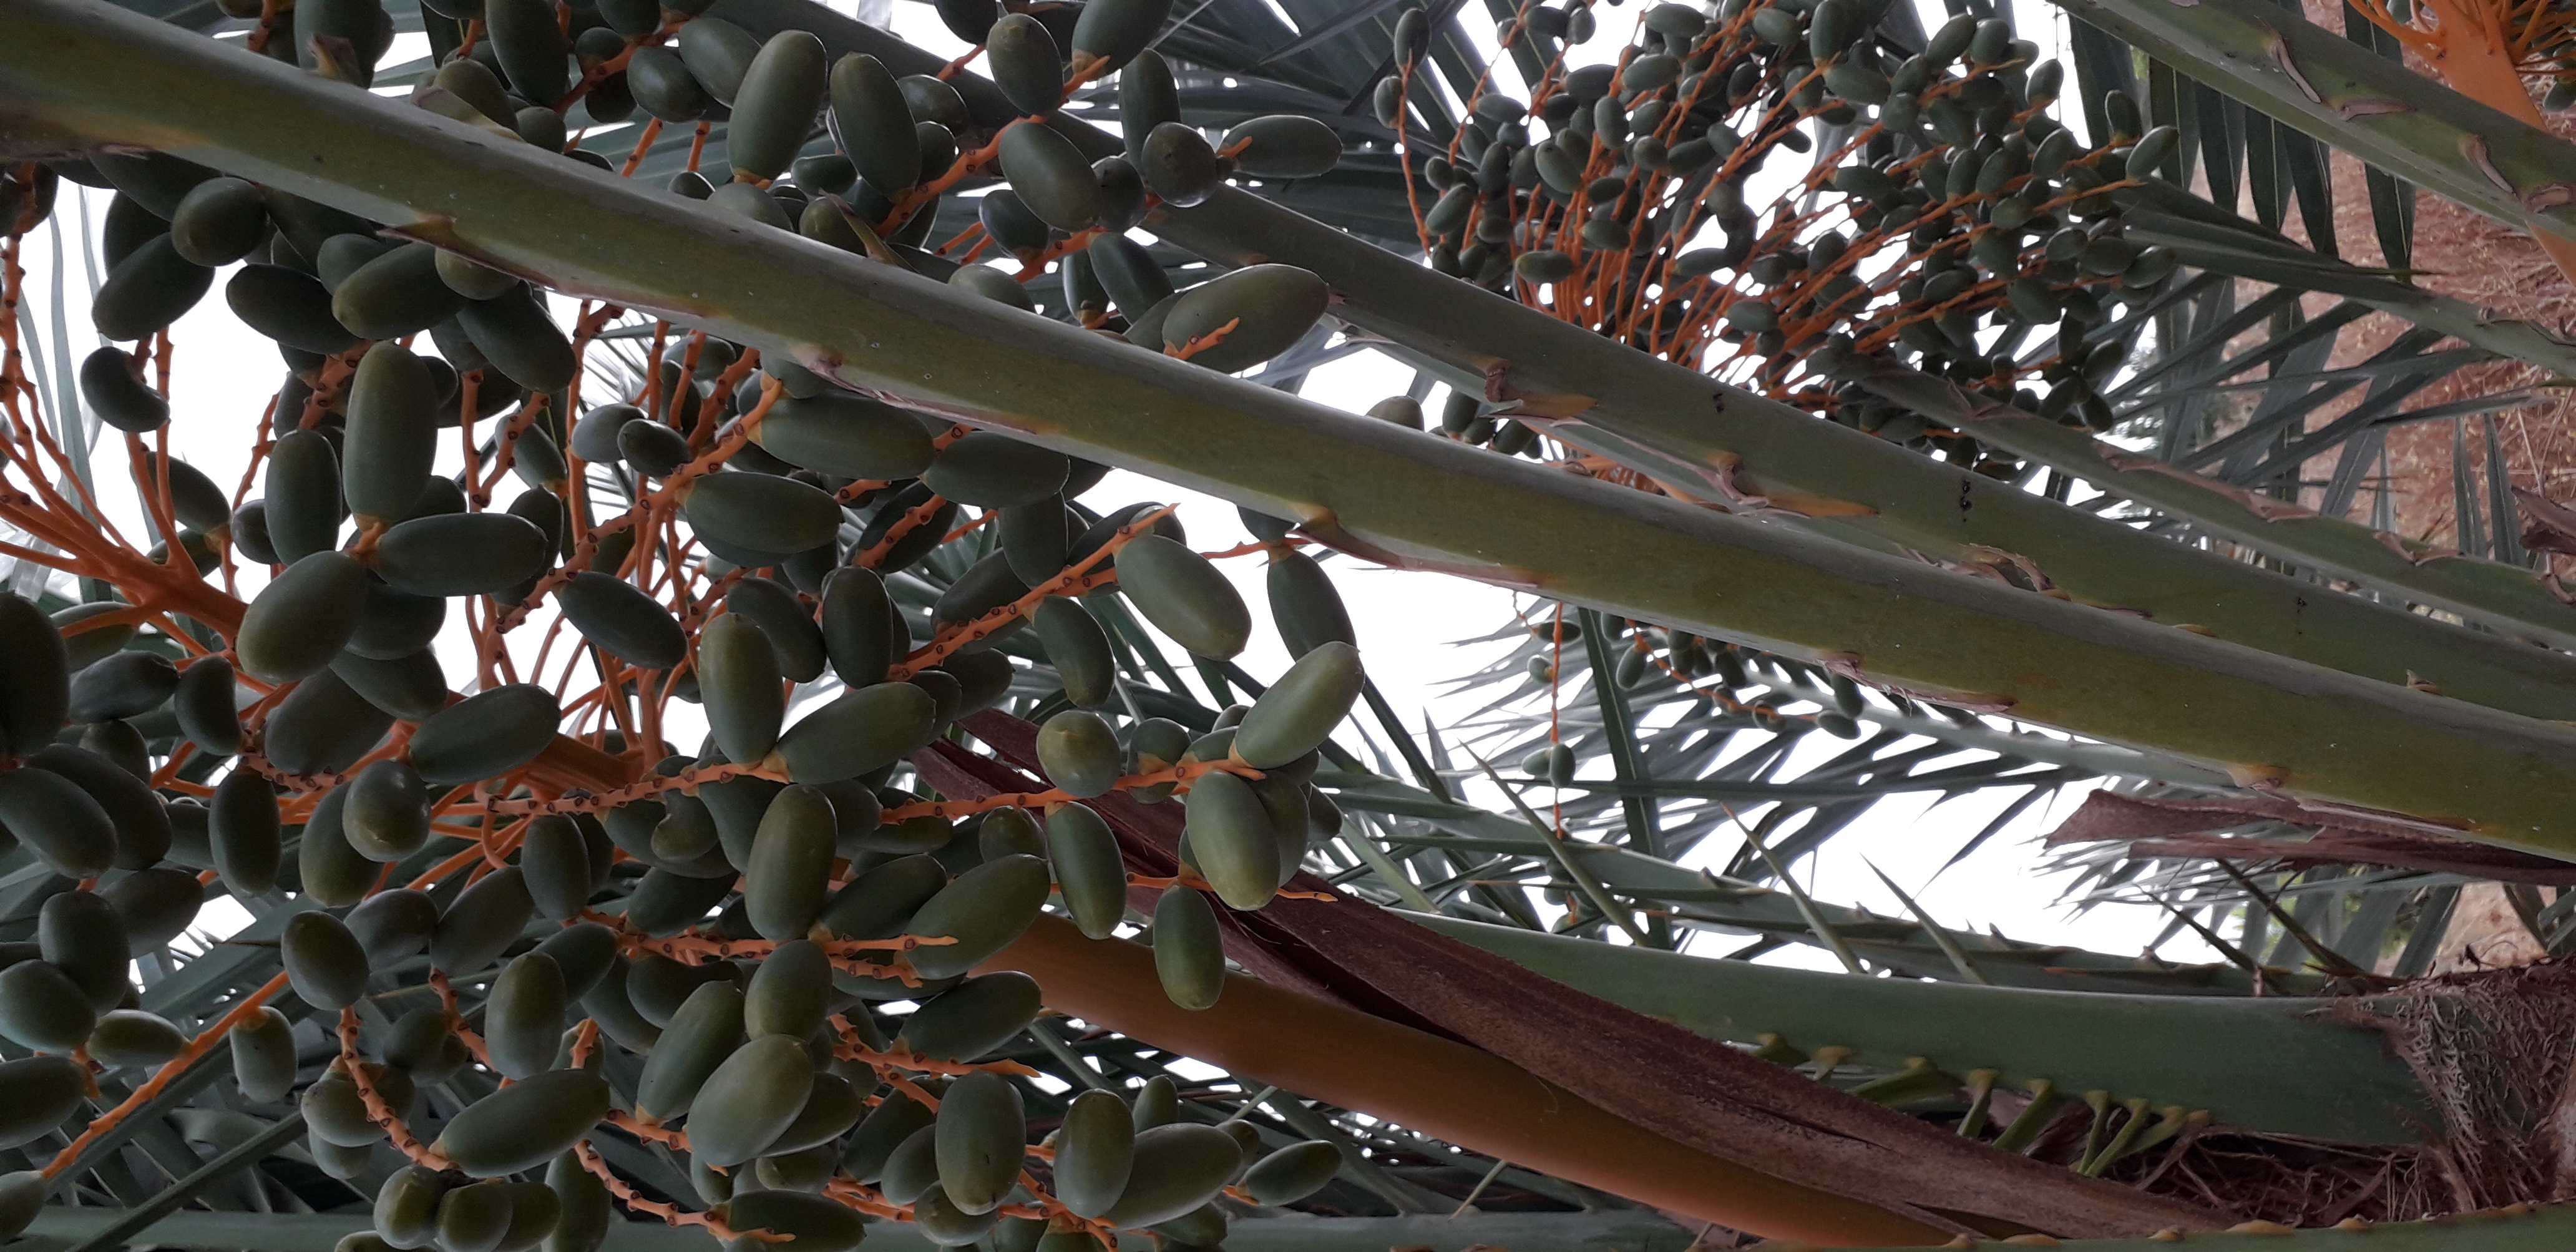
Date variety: kholt